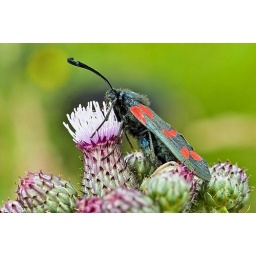
6 spot burnet moth grazing on the thistle flowers at bigland near newby bridge.